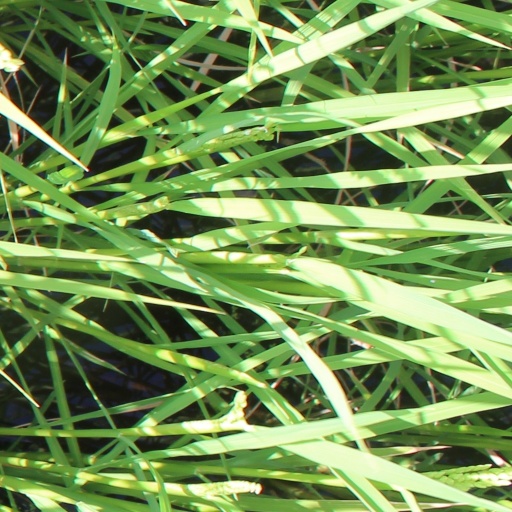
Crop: rice